Miami RedHawks men's ice hockey

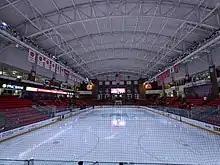
Goggin Ice Center, 2021

Miami followed up with a stellar campaign in 2007-08, 33-8-1 (.798), advancing to the 2008 NCAA Division I Men's Ice Hockey Tournament, defeating Air Force, 3–2 in overtime, but then losing to eventual champions Boston College for the third year straight, 4–3 in overtime in the regional final. The team was paced by first-team All American Ryan Jones (31 goals, 49 points) and defenseman Alec Martinez (2nd-Team All-American).